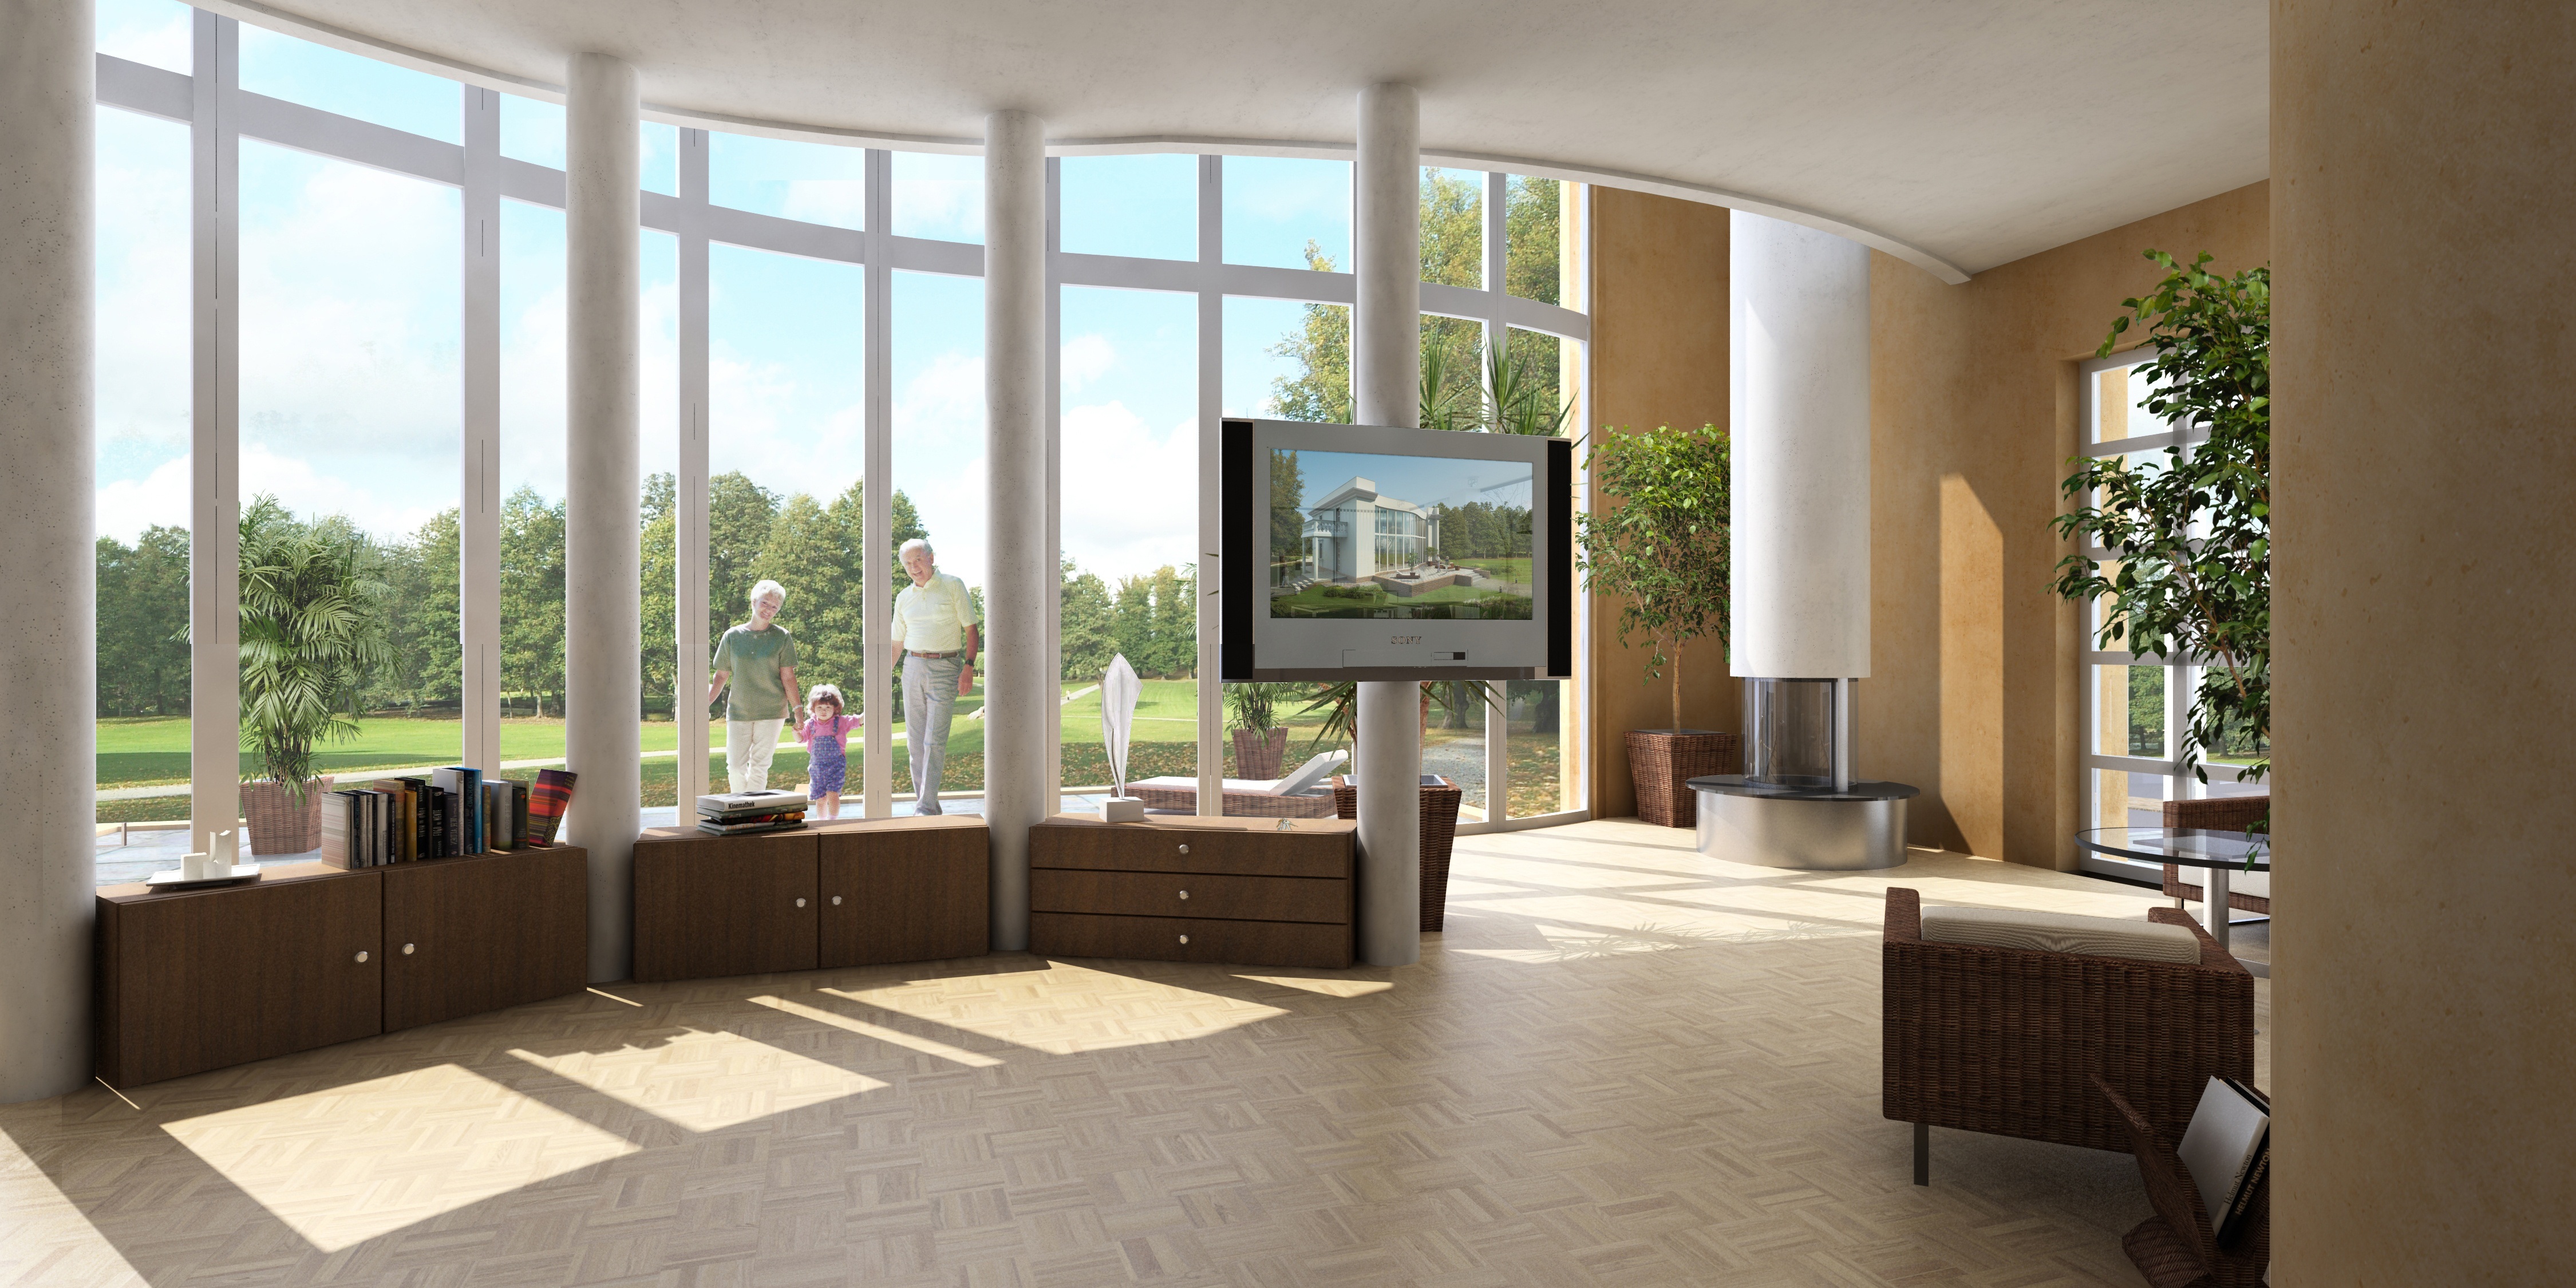
landscape, architecture, villa, floor, interior, window, building, home, property, living room, room, interior design, design, estate, lobby, condominium, real estate, visualization, flooring, cgi, rendering, visualization 3d, architectural visualization